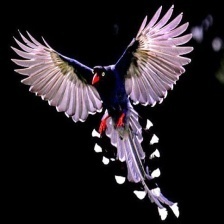
Species: TAIWAN MAGPIE
Scientific name: UROCISSA CAERULEA
ImageNet parent category: magpie